Piagnoni

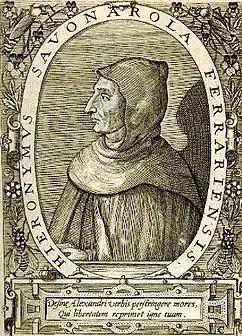
Girolamo Savonarola

The Piagnoni were a group of Christians who followed the teachings of Girolamo Savonarola. The later Piagnoni remained in the Catholic Church and kept a mixture with the teachings of Catholic dogma and the teachings of Savonarola. The name Piagnoni (meaning "Weepers") was given because they wept for their sins and the sins of the world.